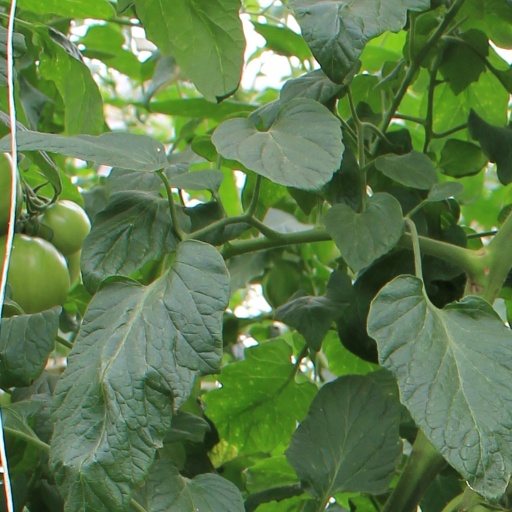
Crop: tomato